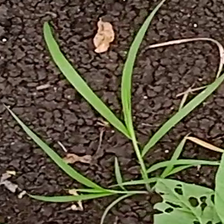
Weed species: Digitaria_SP_(Digitaria Sanguinalis )